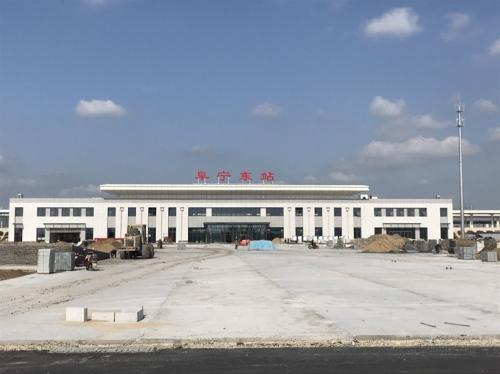
地标名称：阜宁东站
所在城市：盐城市·阜宁县